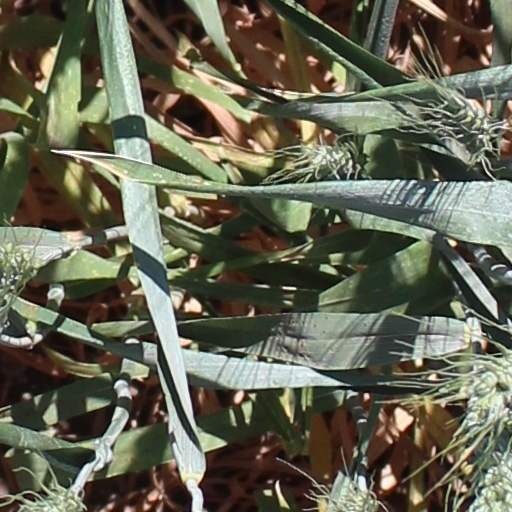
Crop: wheat